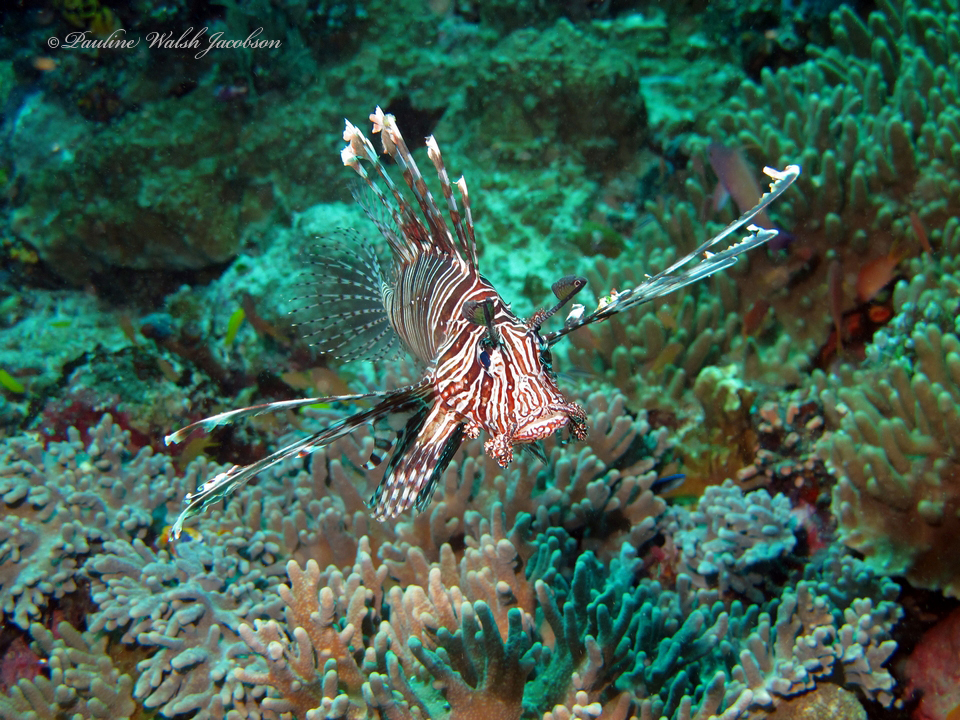
Pterois volitans (Red Lionfish)